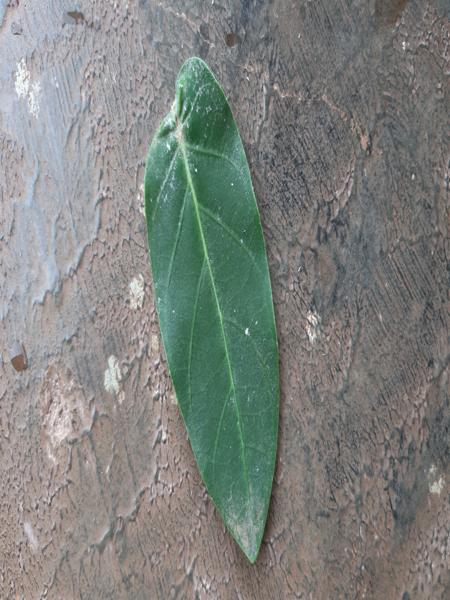
Plant: Ekka